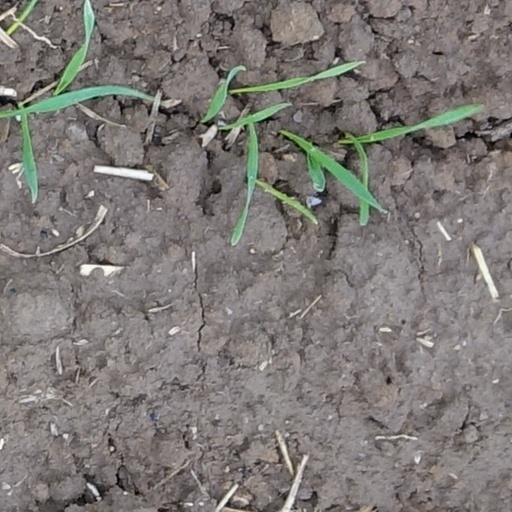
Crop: wheat